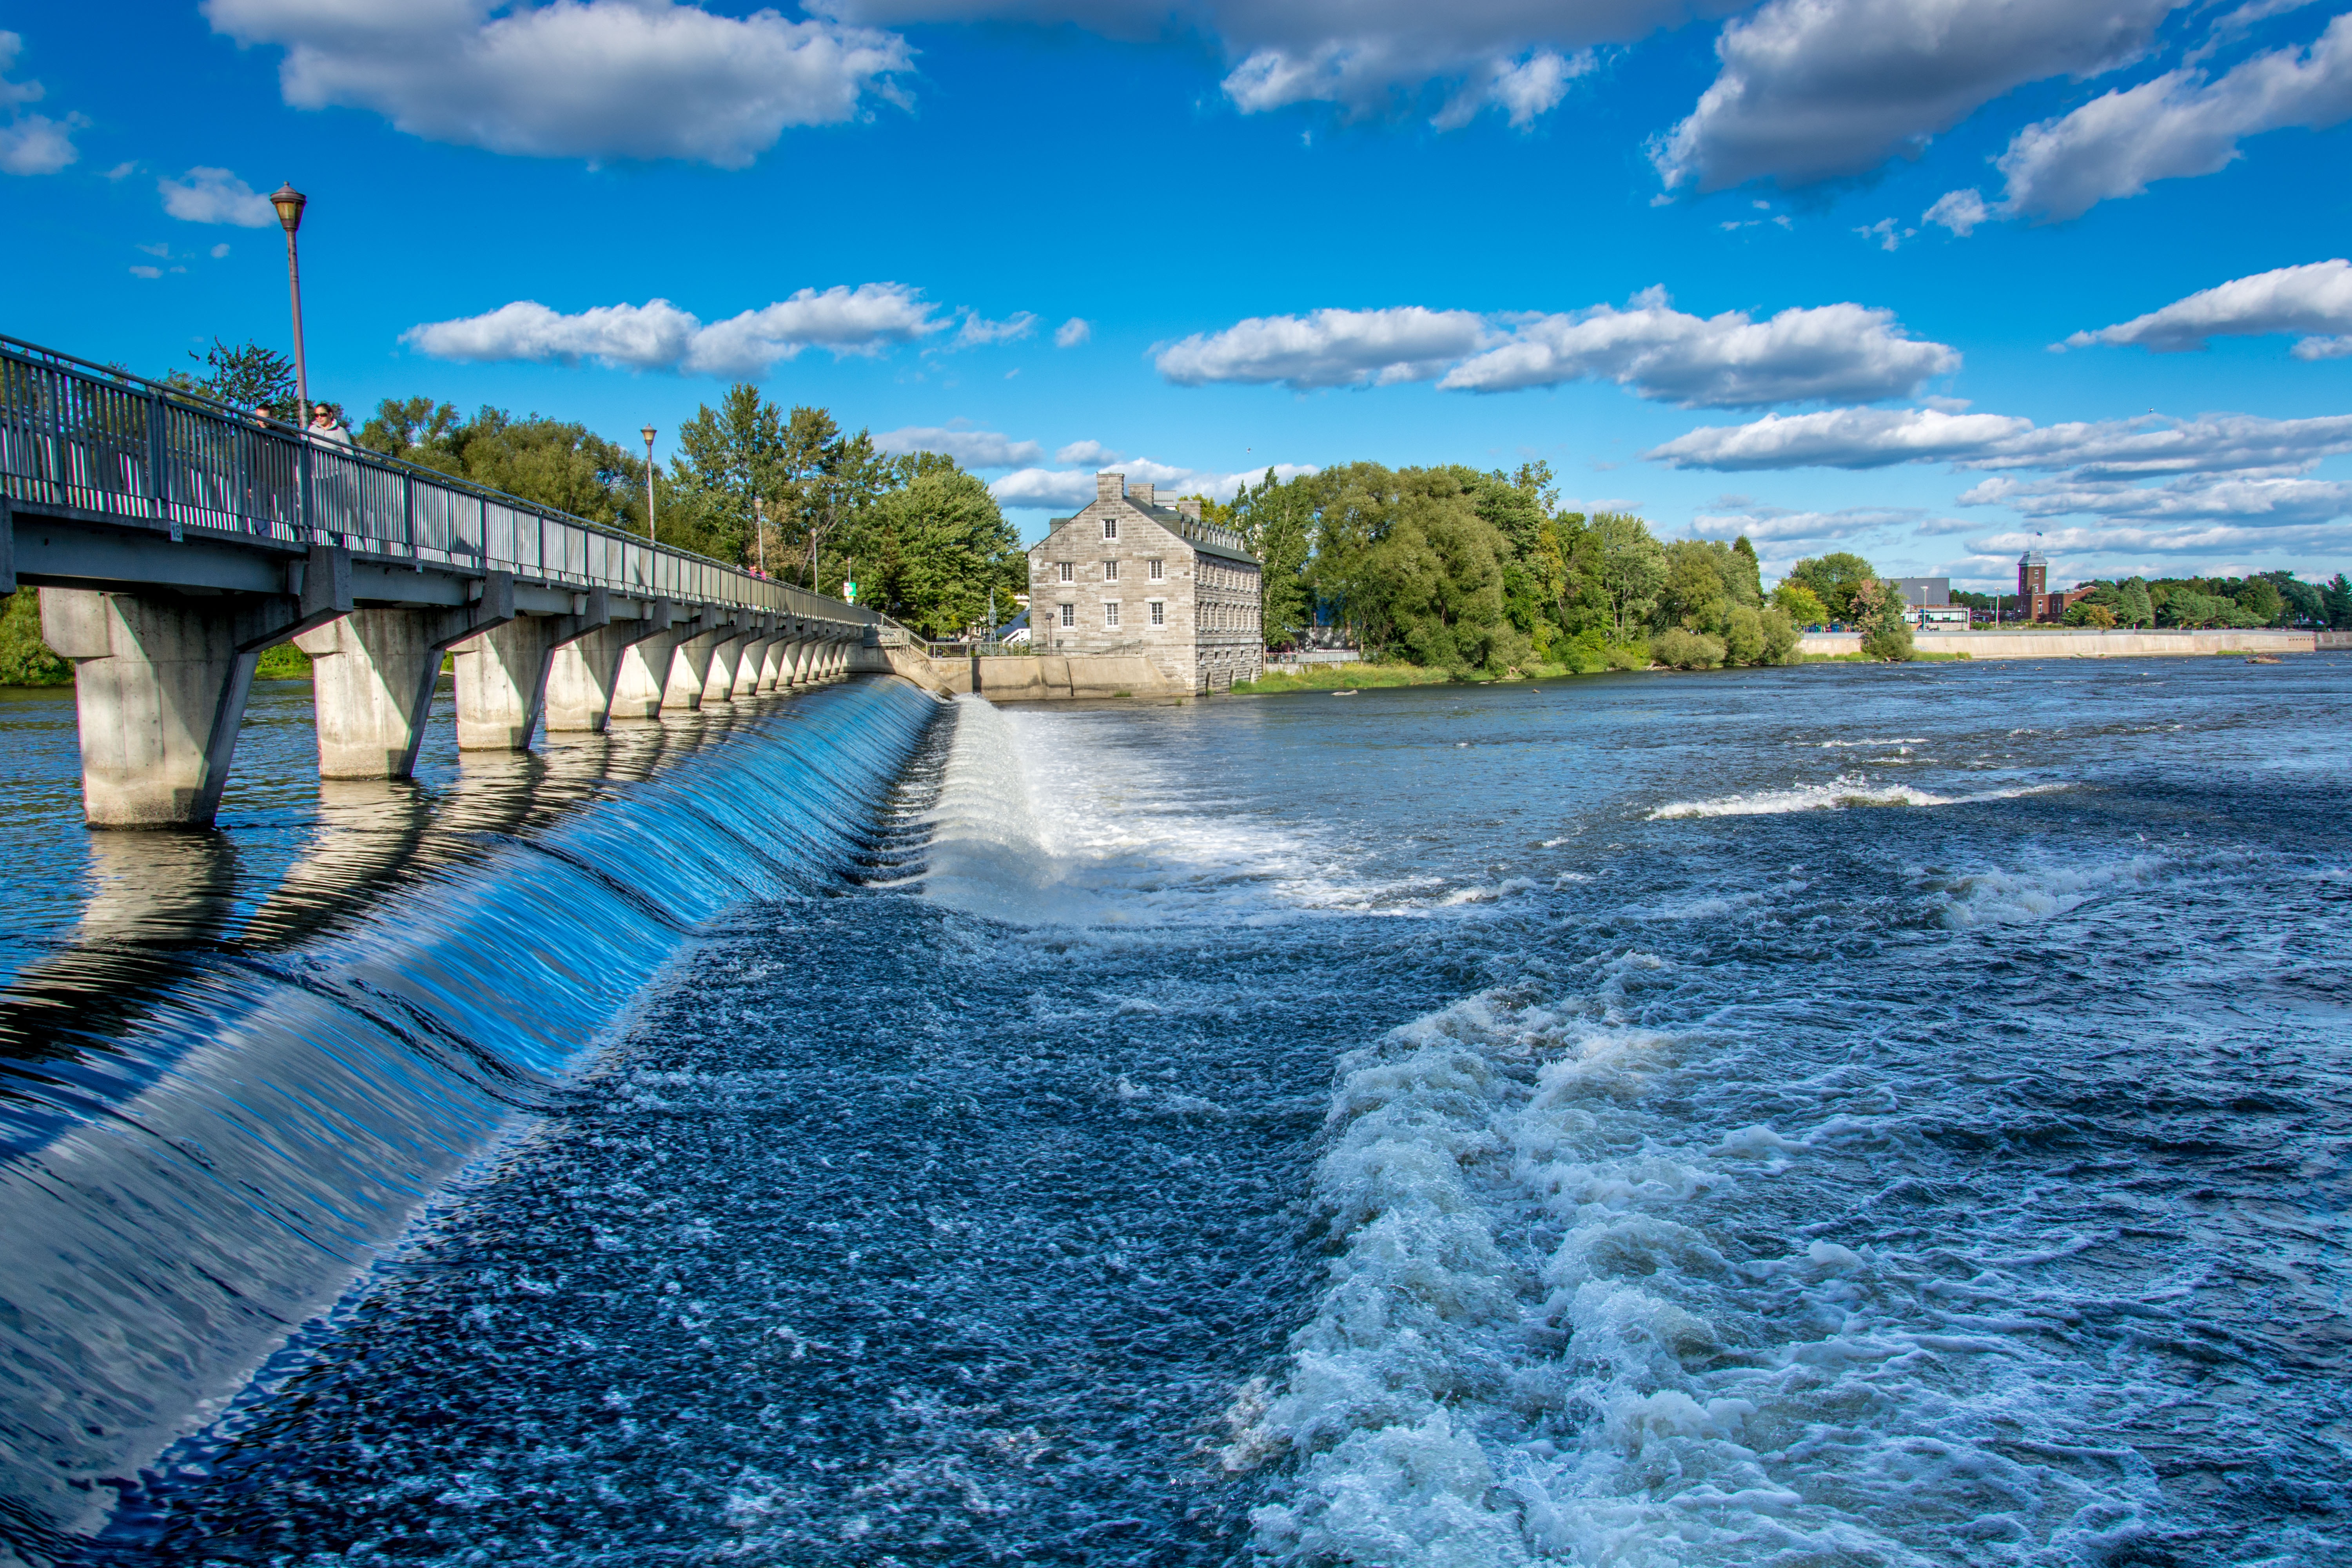
sea, coast, water, bridge, shore, wave, river, vacation, natural, park, reservoir, waterway, canada, falls, channel